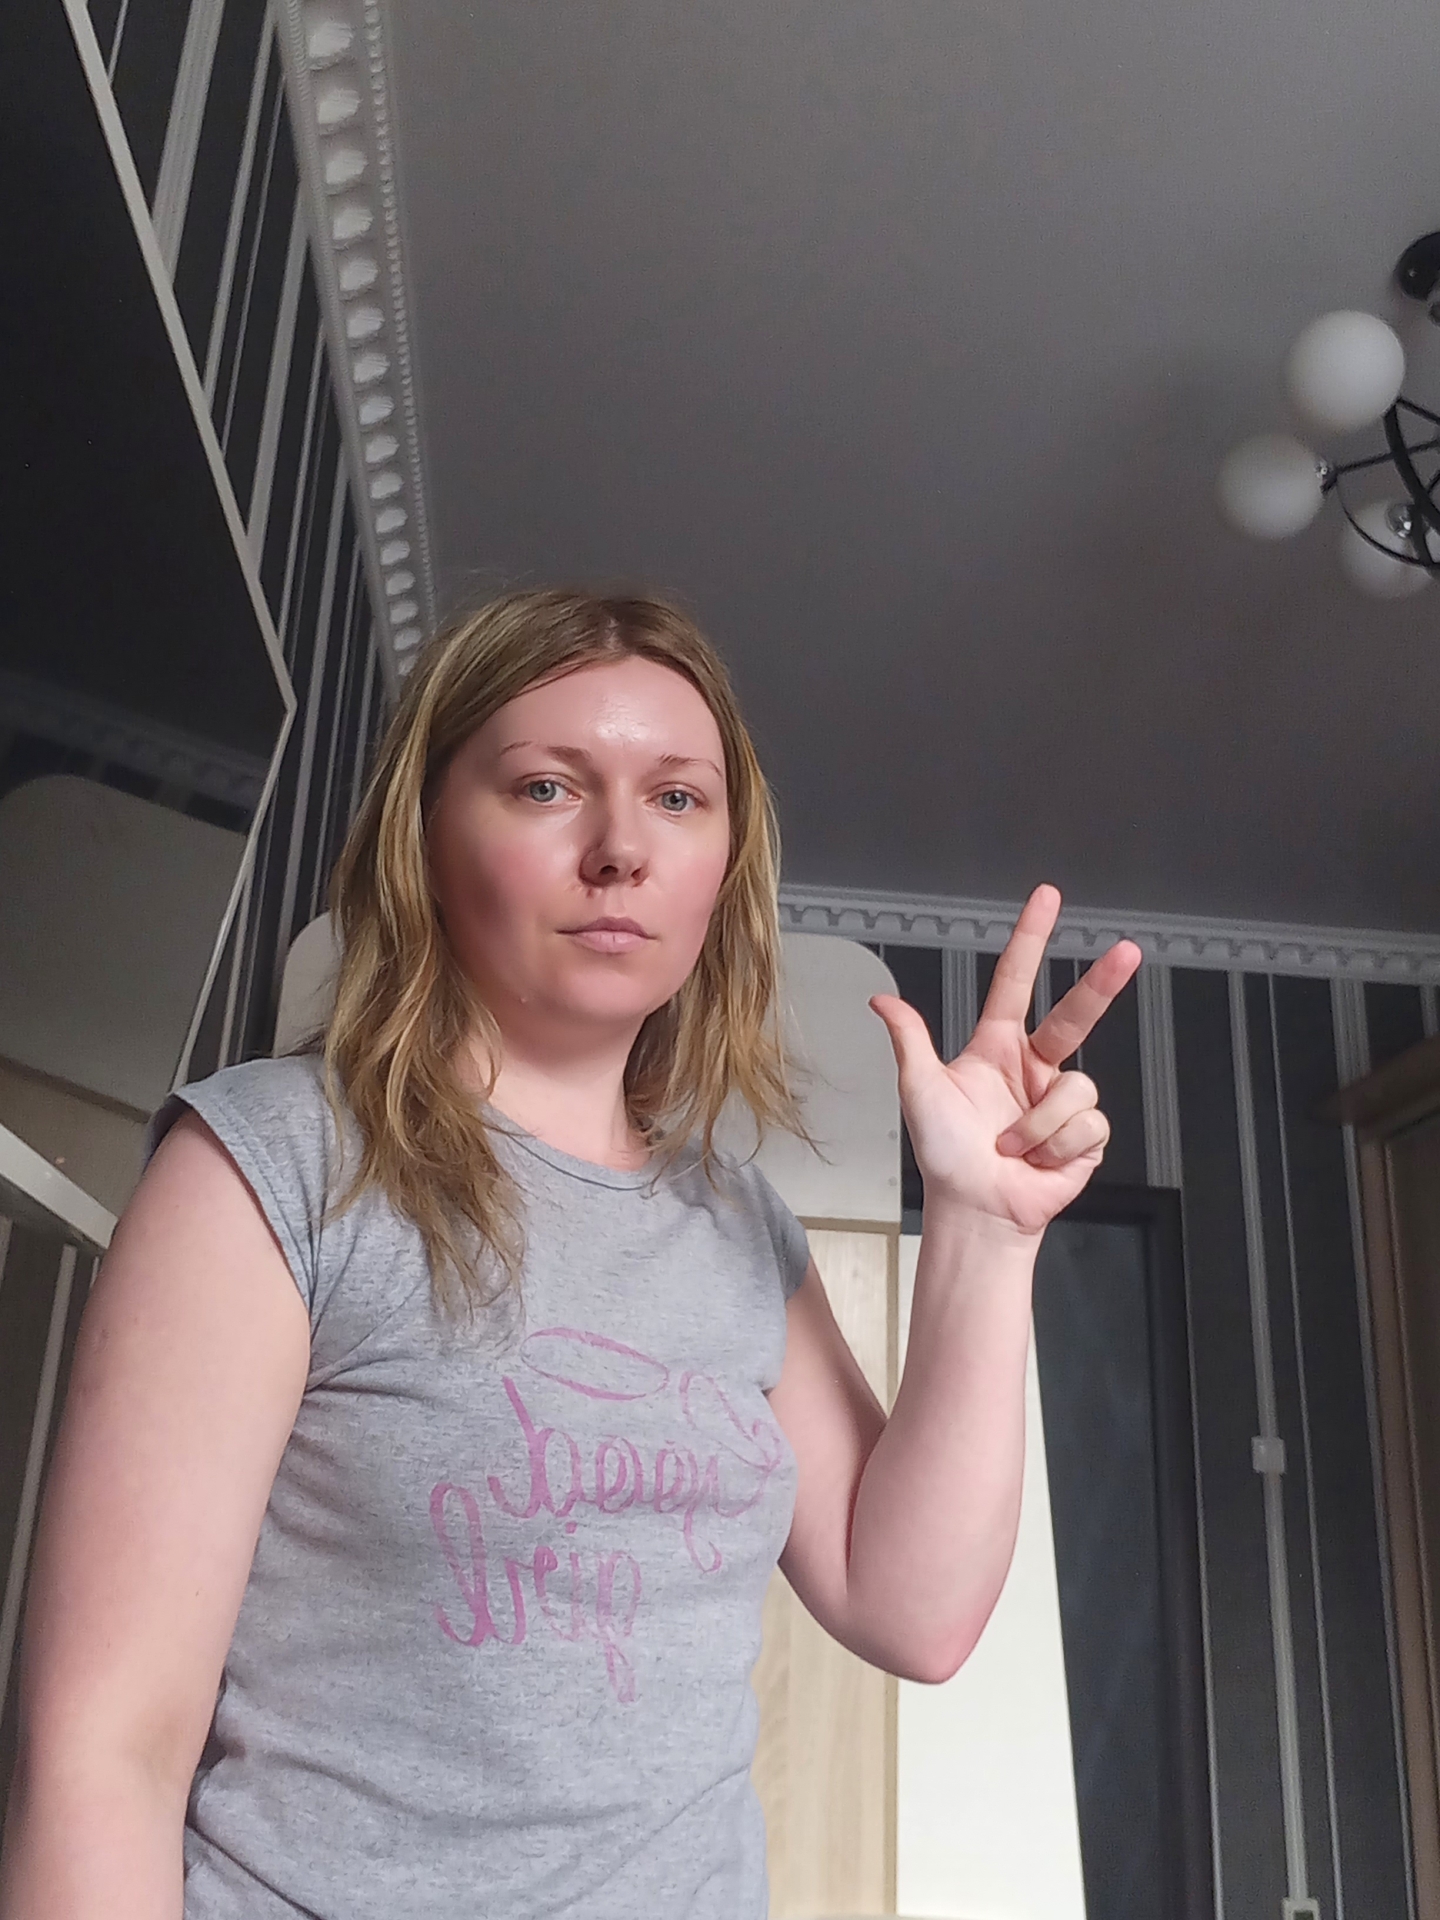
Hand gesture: three2